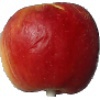
Label: Apple Red Yellow 1